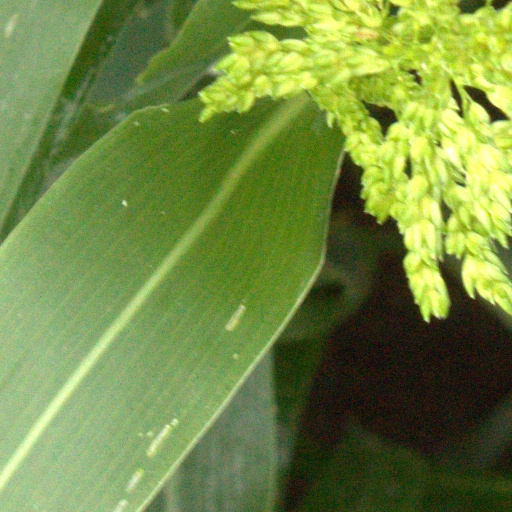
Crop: sorghum